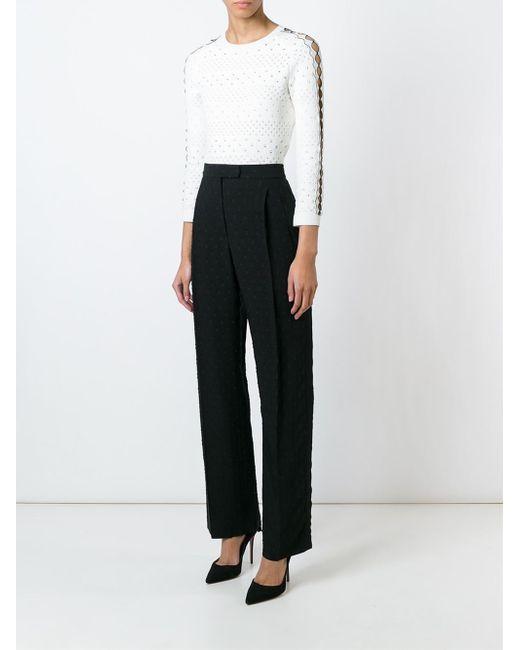
eleganter femininer Look in Schwarz und Weiß